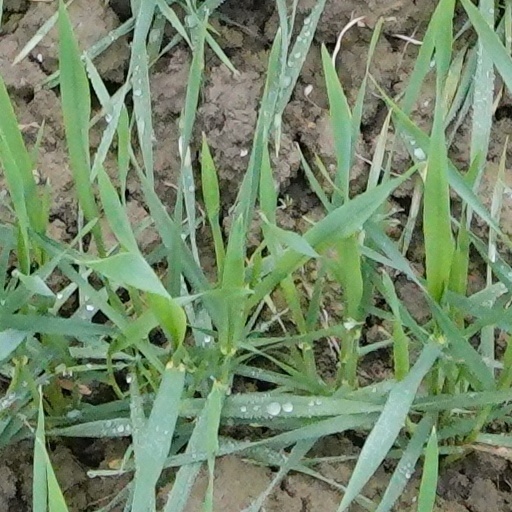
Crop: wheat